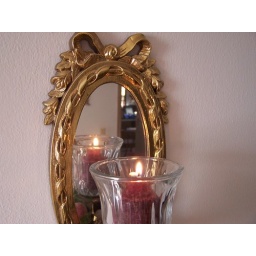
My candle in the mirror pictures. Using Reflective shots. A small red candle in a glass hung on a wall.